Tonalli

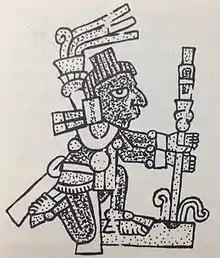
Drilling with a stick on an upright base to make smoke and fire. Post classic Mixtec, Oaxaca

It is believed that the old deities, Ometecuhtli and Omecihuatl transferred tonalli to human fetuses by “simultaneously breath[ing] the tonalli into the child and ignit[ing] a fire in its chest”. This Fire Drilling process involves an upright wooden piece being twirled rapidly on a flat base. It produces heat through friction, although this seemingly simple instrument requires considerable skill to make anything but smoke. The fire maker blows on an ignited spark to fan it into a vigorous flame, and the breathing (or blowing air) and friction in the chest animate an infant. The Franciscan friars connected this idea of Fire Drilling, namely, the conception of tonalli as breath, to Christianity as the infusion of breath into the body recalls the beginning of Genesis, where God the Father breathes life into Adam.